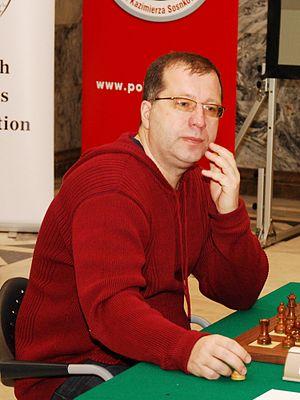
Alekseï Sergueïevitch Dreïev, né le 30 janvier 1969 à Stavropol en Russie, est un grand maître russe du jeu d'échecs qui fut candidat au championnat du monde en 1991.